Santi Nazaro e Celso, Verona

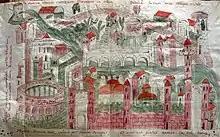
Raterian iconography, the earliest visual representation of Verona (first half of the 10th century); the early church of Saints Nazarius and Celsus is visible

The present building dates from the 15th century but is only the latest in a series of religious buildings that followed one another over the centuries. The origin of the church of Saints Nazarius and Celsus is very ancient and can be traced back to the construction of an early, simple building at the foot of Mount Castiglione, in whose tuff the apse was excavated, and originally dedicated to St. Michael the Archangel. It was probably a "martyrion" dedicated to the veneration of the relics of Saints Nazarius and Celsus and dating from the early Christian era, between the 6th and 7th centuries, at the dawn of Christianity. In addition to the apse, this building consisted of a dark cruciform masonry hallway with a transept and barrel-vaulted roof. The walls were decorated with cycles of frescoes in overlapping layers from various periods, some of which were detached in 1881 and moved to the former church of San Francesco al Corso at the Giovanni Battista Cavalcaselle Fresco Museum, while parts of the mosaic floors remain in place. A rudimentary monastery must have stood next to this "martyrion".